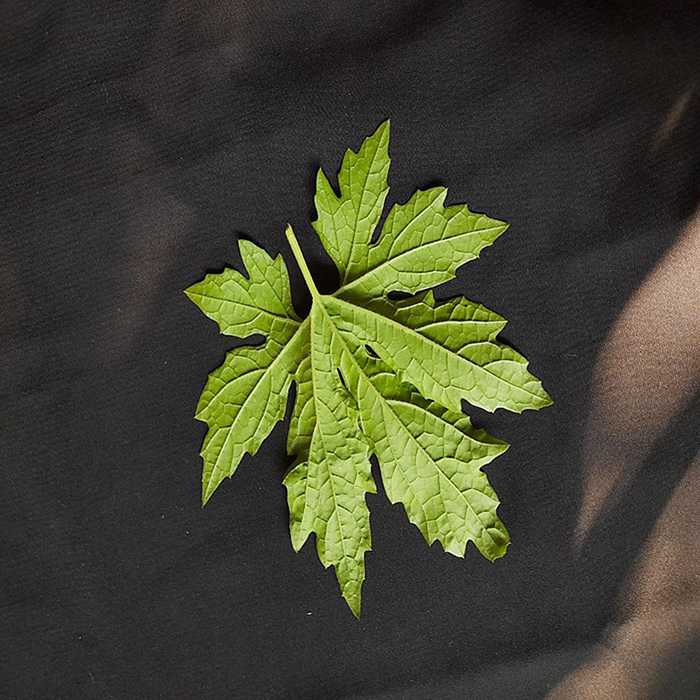
Plant: Bitter Gourd
Label: Fresh leaf